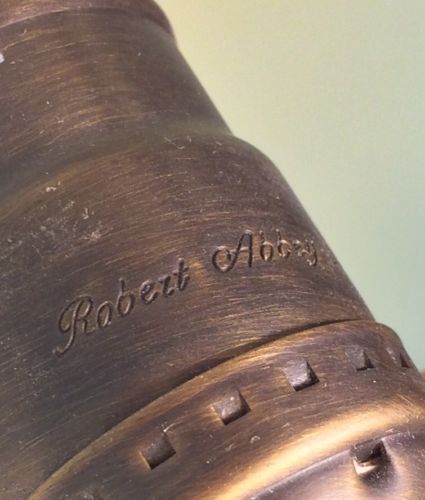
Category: lamp